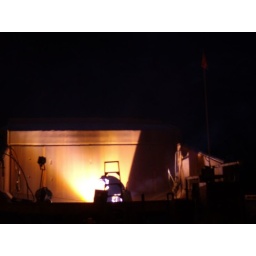
Arc welder in a truck box (P9190087)